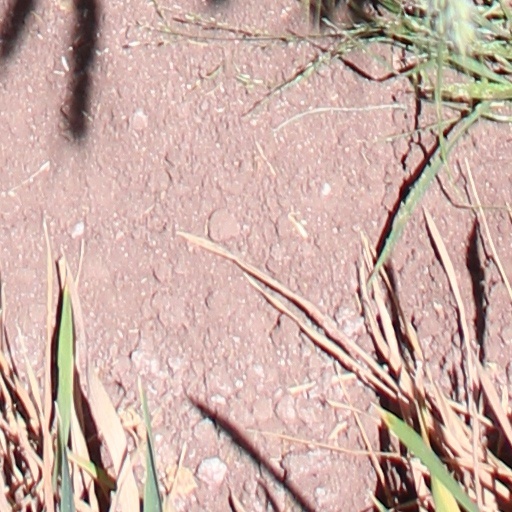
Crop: wheat